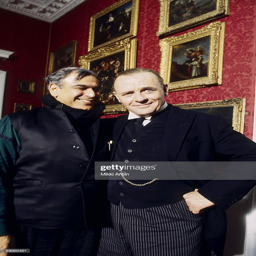
joke while on the set .